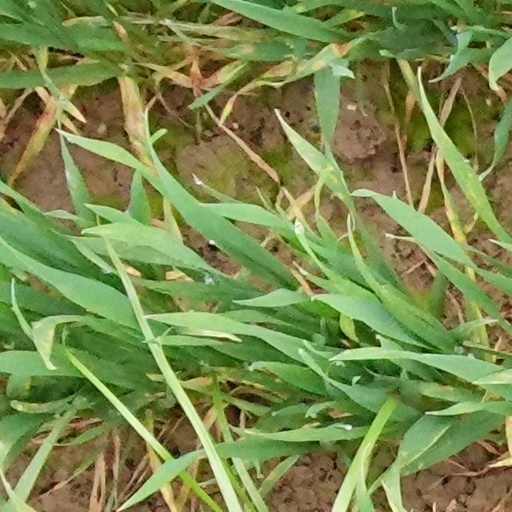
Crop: wheat